Zaporozhian Cossacks

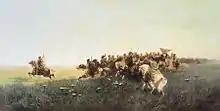
"Zaporozhian's Attack in steppes", by Franz Roubaud

Each item of kleinody was granted to a clearly assigned member of cossack "starshina" (officership). For example, in the Zaporozhian Host, the bulawa was given to the otaman; the khoruhva - to the whole host although carried by a khorunzhy; the bunchuk also was given to otaman, but carried by a bunchuzhny or bunchuk comrade; the seal was preserved by a military judge, while the seals of the kurin - to the kurin otaman, and the seals of the palanka - to the colonel of a certain palanka; the kettledrums were in possession of a dovbysh (drummer); the staffs - to a military osavul; the badges were given to all the 38 kurins in possession to the assigned badge comrades. All kleinody items (except for the kettledrum sticks) were stored in the Sich's Pokrova church treasury and were taken out only on a special order of kish otaman. The kettledrum sticks were kept in the kurin with the assigned dovbysh. Sometimes, part of kleidony was considered a great silver inkwell ("kalamar"), an attribute of a military scribe ("pysar") of the Zaporozhian Host. Similar kleinods had the officership of the Cossack Hetmanate, cossacks of Kuban, Danube, and other cossack societies.